Gordang sambilan

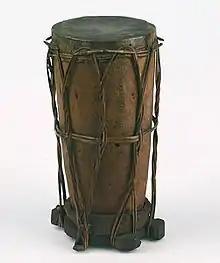
One of Gordang Sambilan Instruments, Tropenmuseum Collection, Before 1865

Gordang Sambilan consists of nine drums that are relatively large and long. The nine drums have successive sizes from the largest to the smallest size. The Gordang Sambilan resonator tube is made of perforated wood and one end of the hole (the head) is covered with a membrane made of cowhide which is stretched with rattan as a fastener. As a beating tool, Gordang Sambilan is used from wood which is somewhat blunt. In Gordang Sambilan, each drum ensemble has its own name.